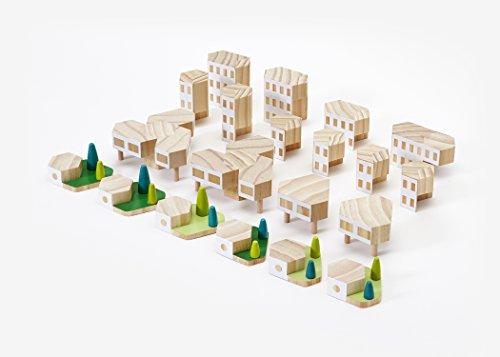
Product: Areaware Blockitecture Garden City Mega Set
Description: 20 piece set.
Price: $74.83
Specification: ProductDimensions:11.2x2.8x12.2inches|ItemWeight:2pounds|ShippingWeight:2.15pounds(Viewshippingratesandpolicies)|DomesticShipping:ItemcanbeshippedwithinU.S.|InternationalShipping:ThisitemcanbeshippedtoselectcountriesoutsideoftheU.S.LearnMore|ASIN:B01I3D2V1G|Itemmodelnumber:JPBLGC|Manufacturerrecommendedage:3yearsandup